Valentina Kulagina

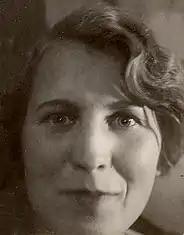
Kulagina, a 1929 photo by Gustav Klutsis

Valentina Kulagina, full name Valentina Nikiforovna Kulagina-Klutsis (1902–1987) was a Russian painter and book, poster, and exhibition designer. She was a central figure in Constructivist avant-garde in the early 20th century alongside El Lissitzky, Alexander Rodchenko other and her husband Gustav Klutsis. She is known for the Soviet revolutionary and Stalinist propaganda she produced in collaboration with Klutsis.